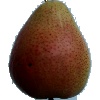
Label: Pear Forelle 1